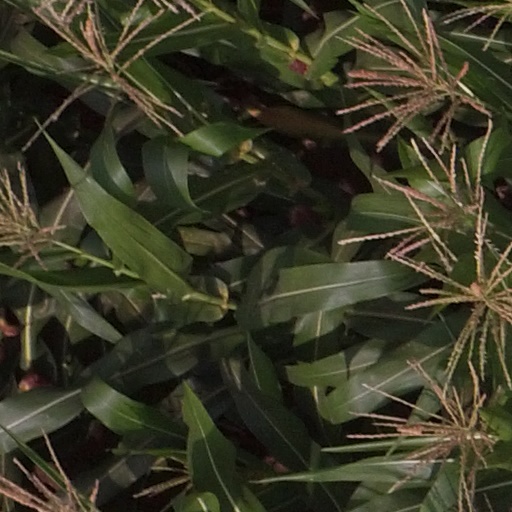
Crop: maize; corn